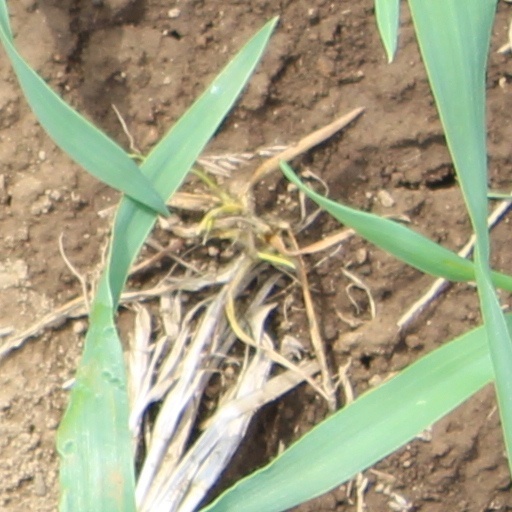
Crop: wheat